Widgee Crossing North, Queensland

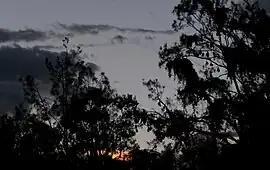
Grey headed flying foxes waking up and flapping their wings prior to taking off for their feeding grounds along the Mary River

Widgee Crossing North is a rural locality in the Gympie Region, Queensland, Australia. In the , Widgee Crossing North had a population of 20 people.